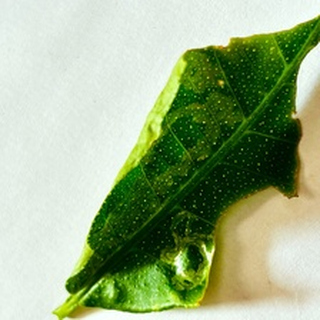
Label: lemon_deficiency